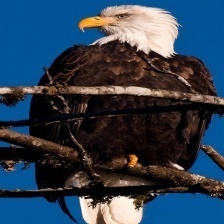
Species: BALD EAGLE
Scientific name: HALIAEETUS LEUCOCEPHALUS